Carl Alexander Clerck

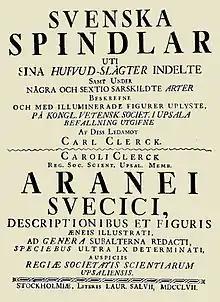
Title page of the 1757 edition of Clerck's "Svenska Spindlar"

Because of the exceptionally thorough treatment of the spider species, the scientific names proposed by Clerck in "Svenska Spindlar" (which were adopted by Carl Linnaeus in his "Systema Naturae" in 1758 with only minor modifications) had traditionally been recognized by arachnologists as binomial and available, later this was officially recognized in the International Code of Zoological Nomenclature. This means that in case of doubt the spelling of a spider name as from Clerck's 1757 work has priority over that proposed by Linnaeus in 1758 (an example is "Araneus" instead of "Aranea"), and that Clerck's spiders were the first animals in modern zoology to have obtained an available scientific name in the Linnean system. The name of the first species to have obtained an available name in the binomial system was "Araneus angulatus".